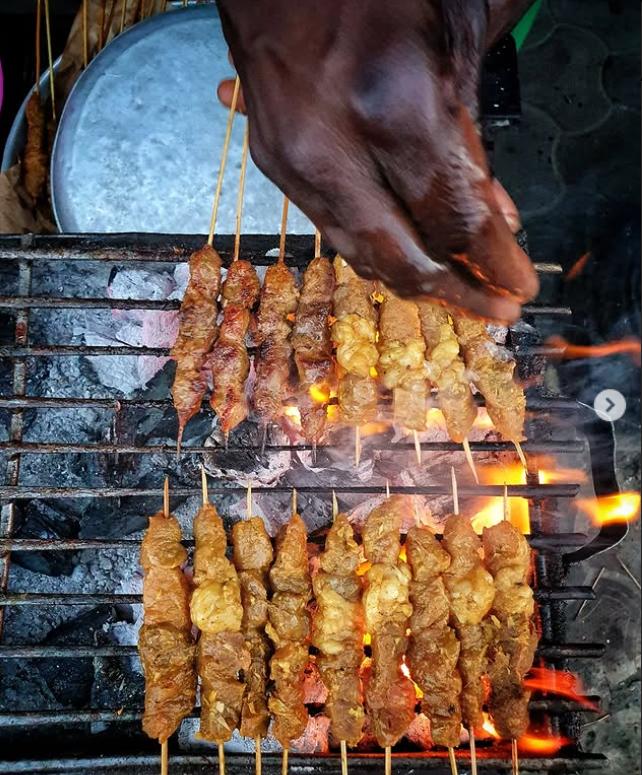
Hili ni jiko la makaa. Jiko hili hutumika katika uchomaji wa nyama. Kuna waya umeekwa juu ya jiko hili na juu ya waya huo, kumeekwa nyama aina ya mishikaki. Kuna mkono ambao unageuza geuza mishikaki hii ili iweze kuiva vizuri.